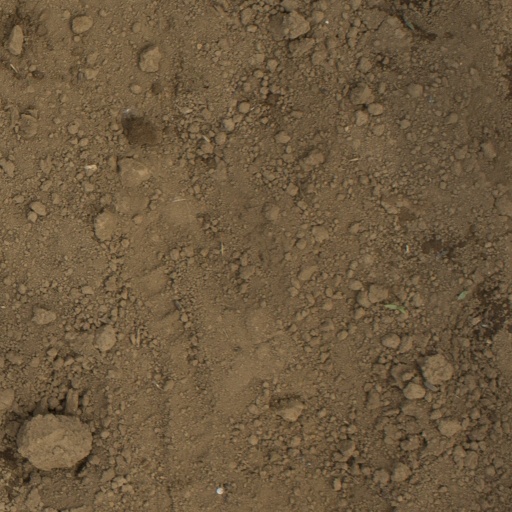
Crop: Jerusalem artichoke